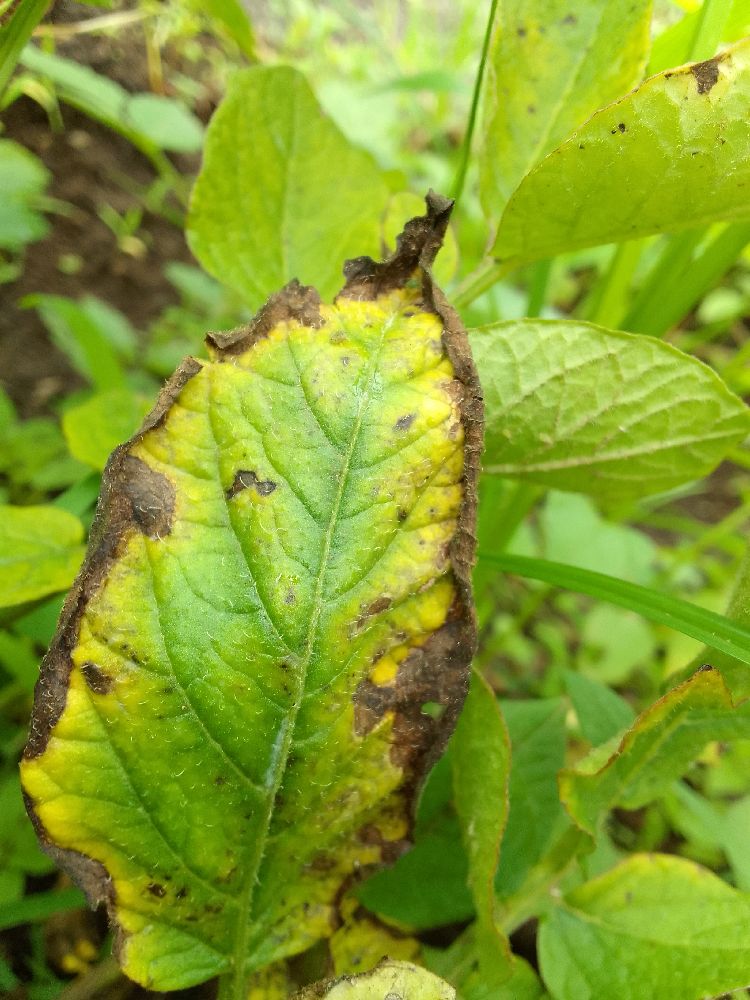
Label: Early blight